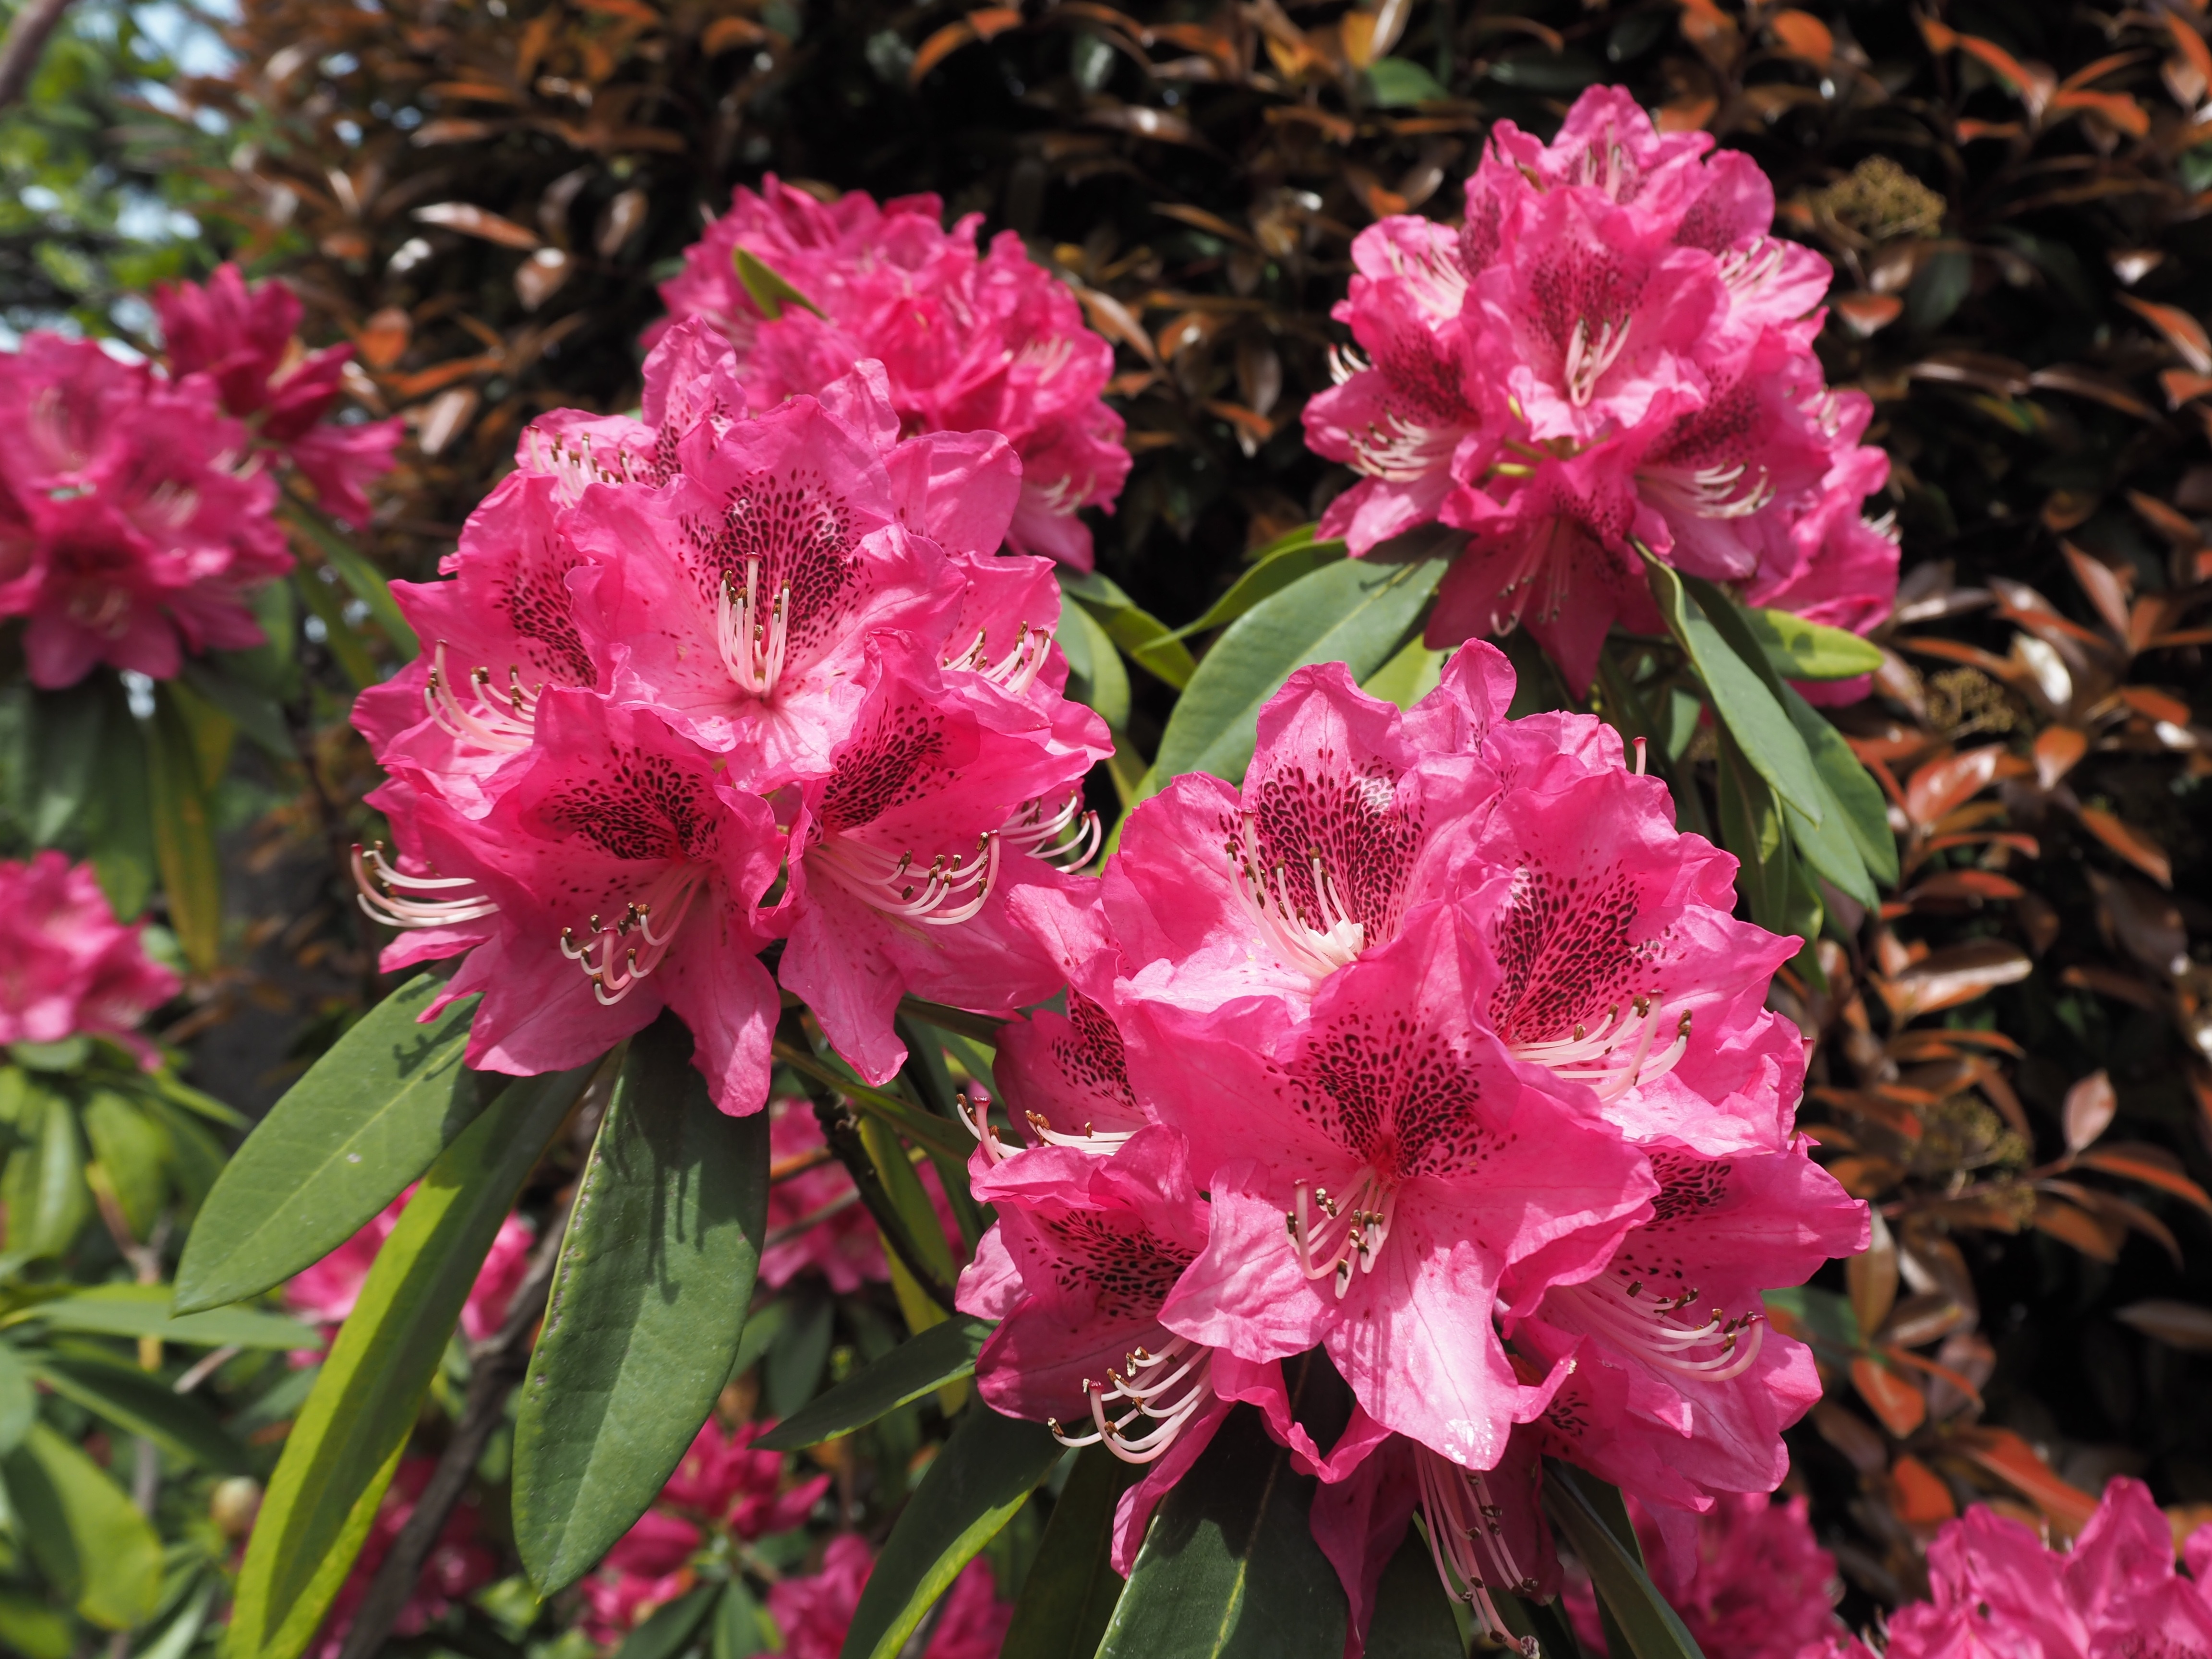
plant, flower, flora, flowers, shrub, rhododendron, azalea, pink flower, ericaceae, flowering plant, woody plant, land plant